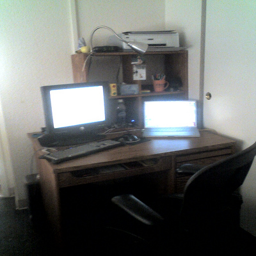
A couple of computer screens sitting on a  desk.
A desktop with two computers, and a black chair
A computer desk with multiple monitors left on.
A computer laptop is next to a monitor on top of a desk.
Two computers on a desk in an office.